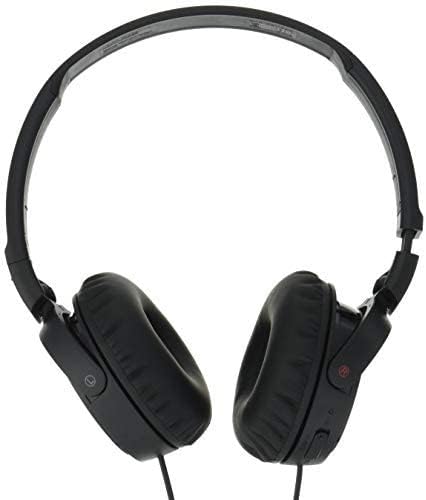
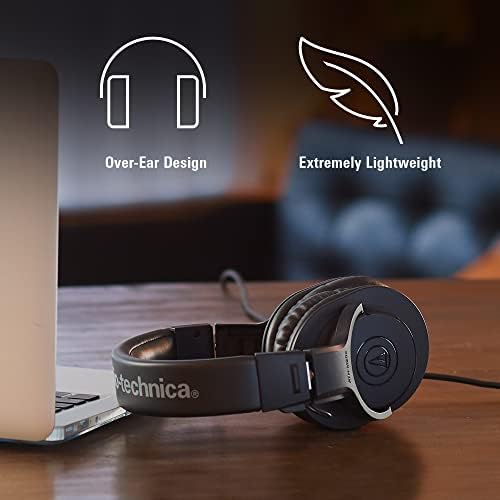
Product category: headphones
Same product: no